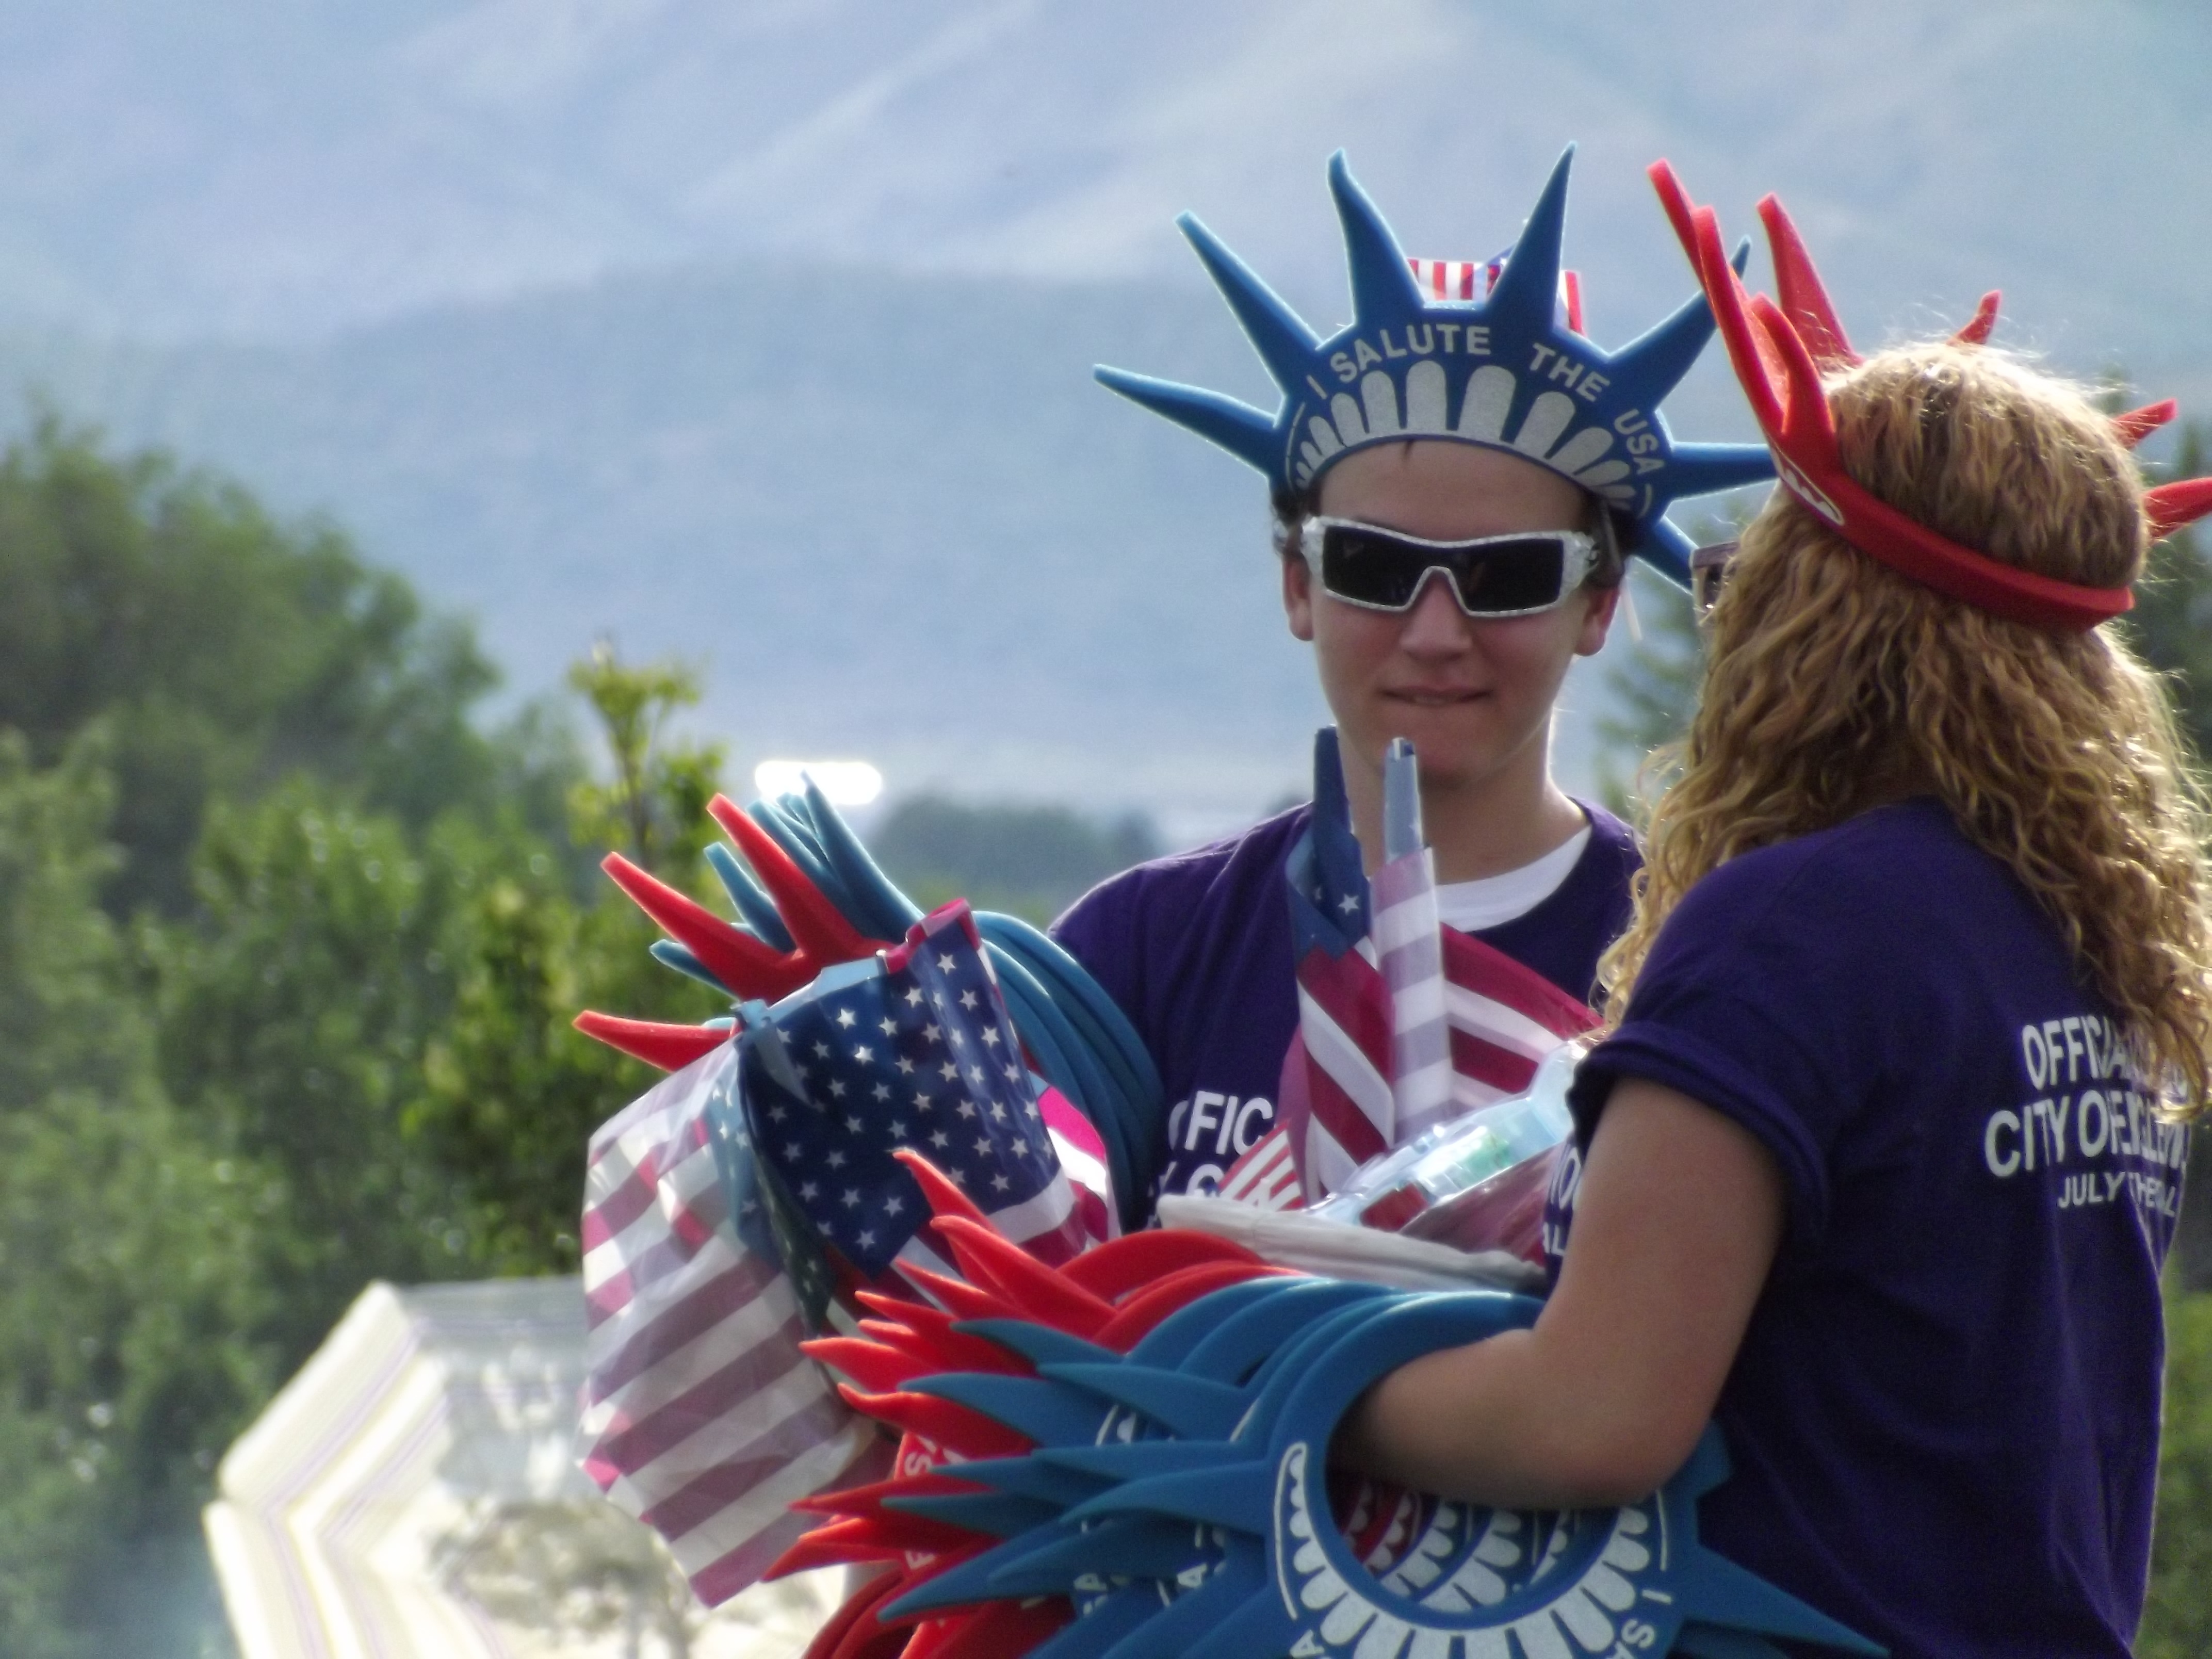
person, celebration, red, flag, usa, holiday, blue, freedom, patriotism, national, festival, patriotic, 4th of july